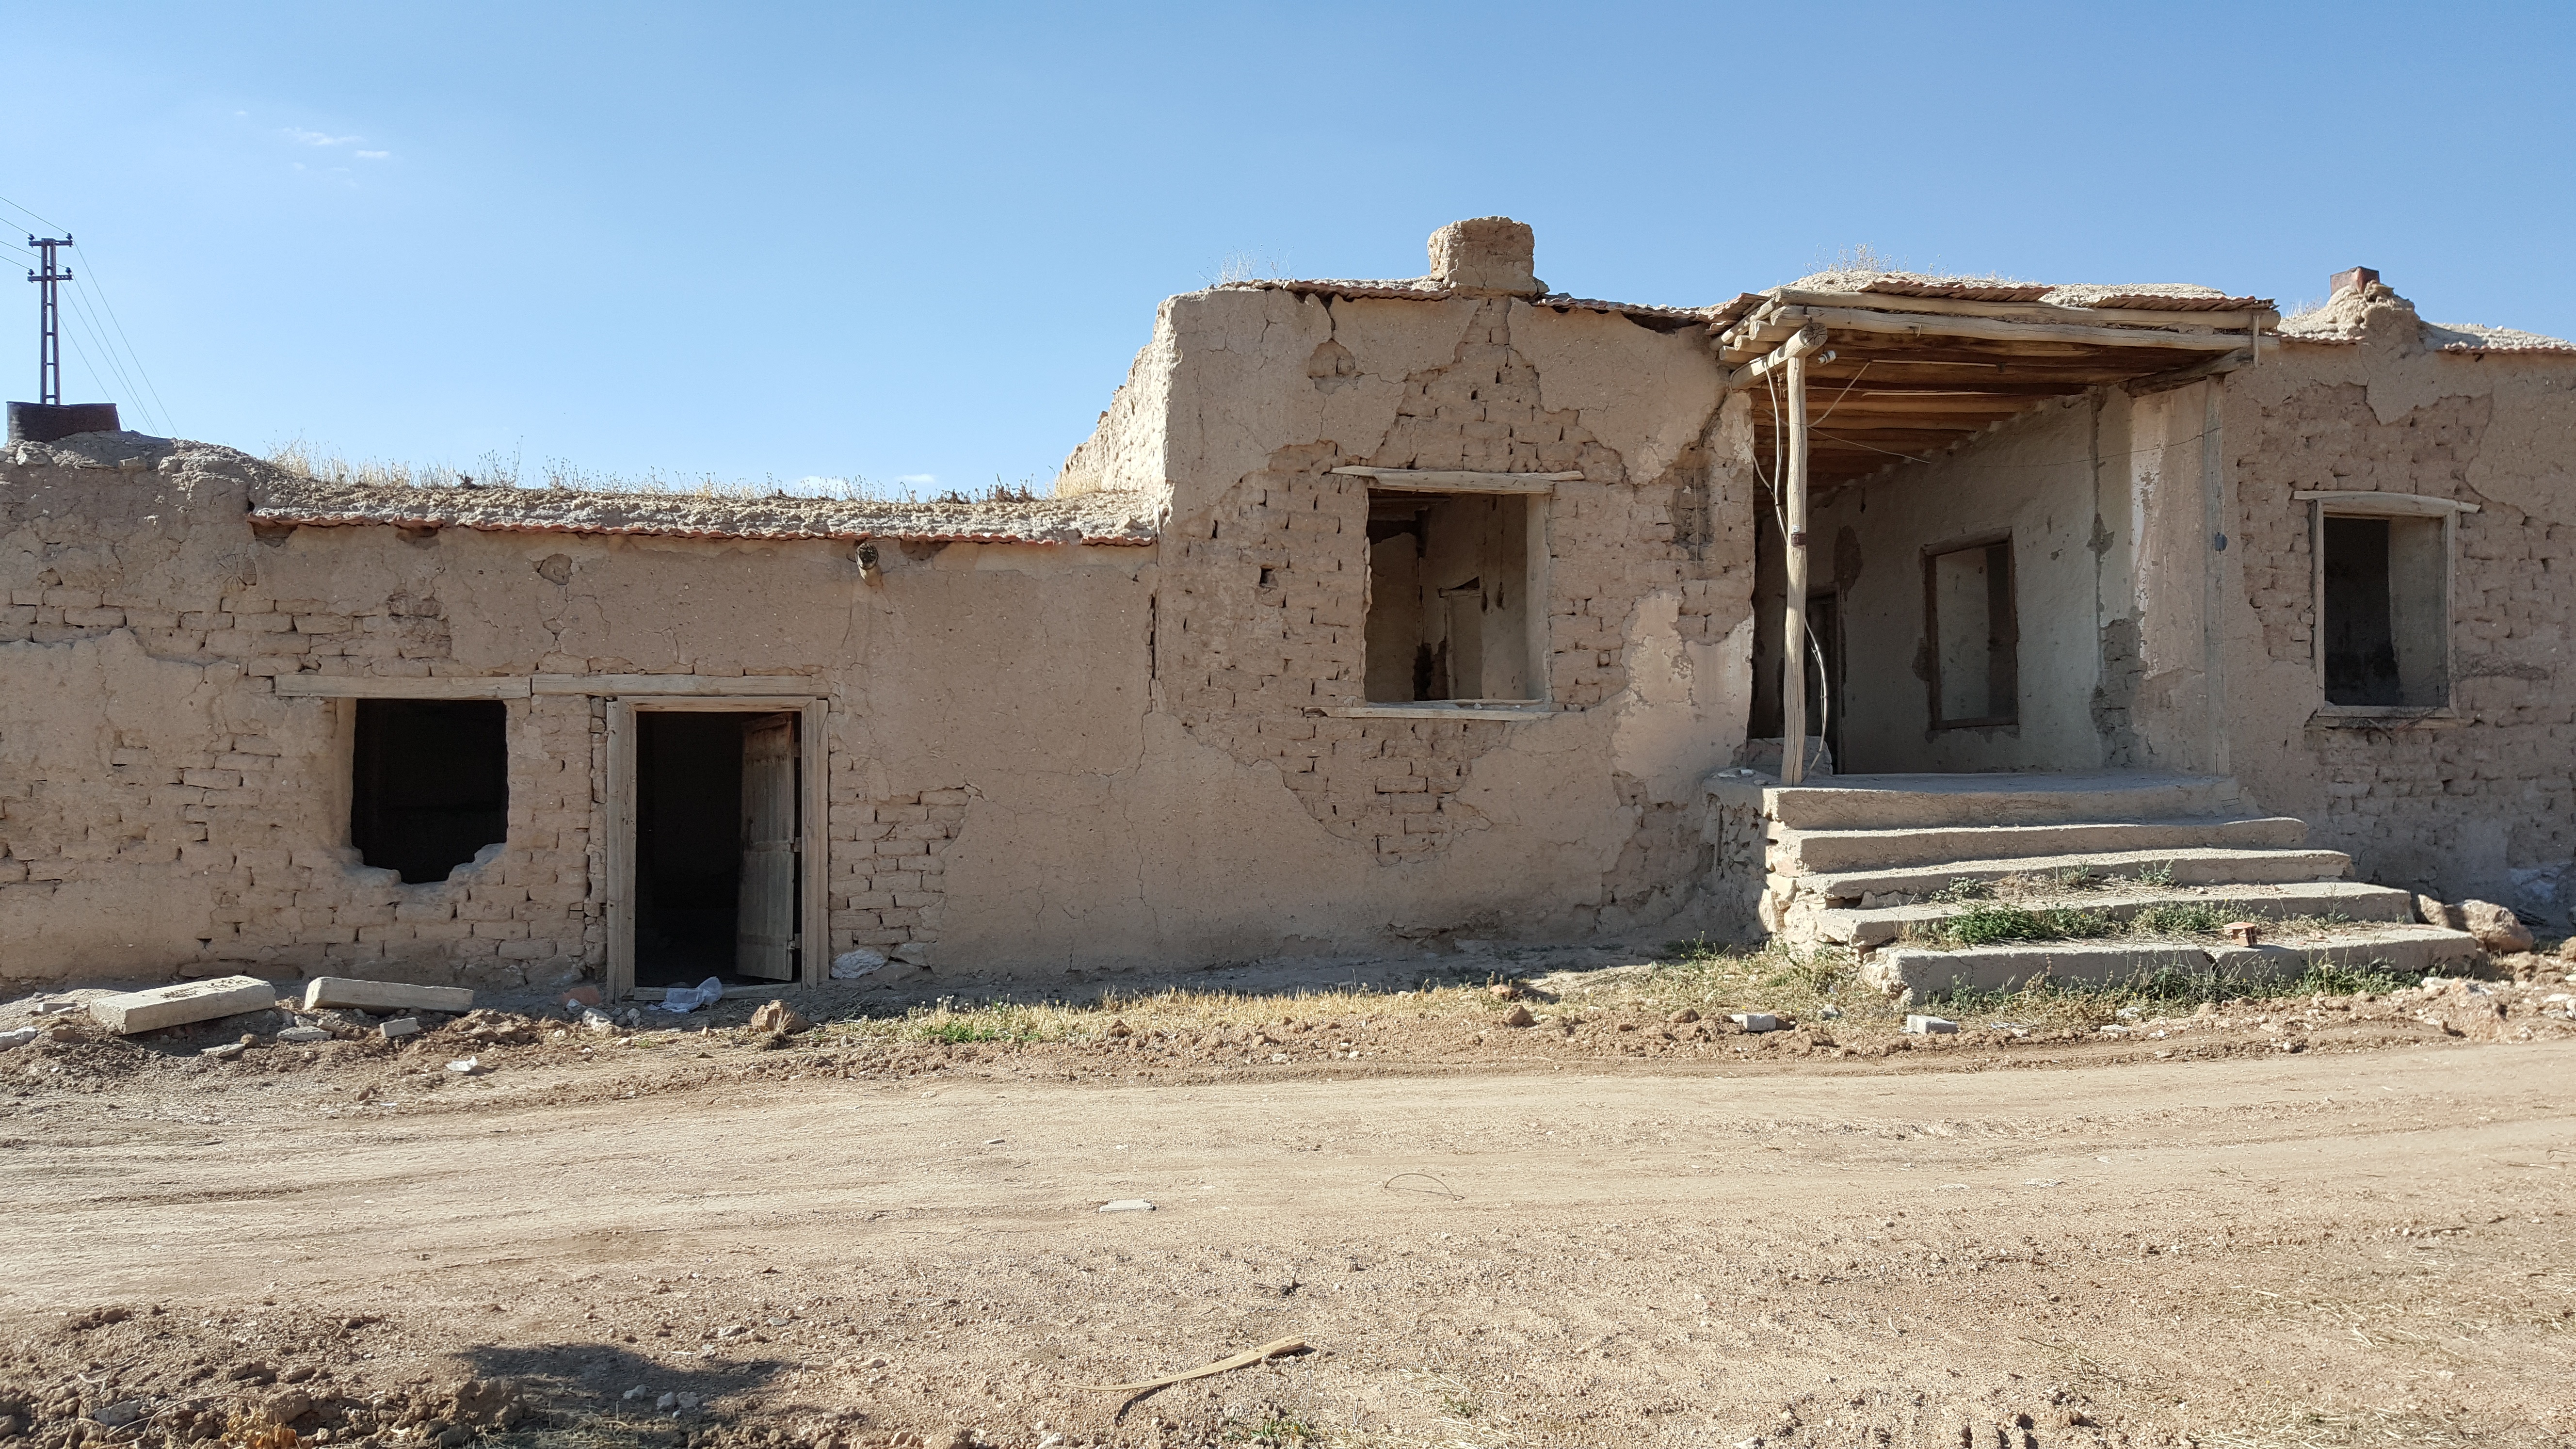
house, building, wall, vacation, village, property, fortification, temple, ruins, monastery, history, estate, ancient history